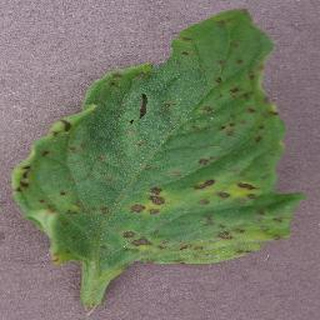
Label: tomato_septoria_leaf_spot